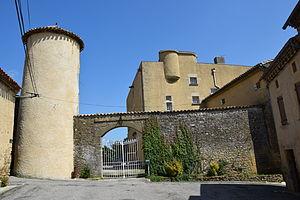
Château de Payra-sur-l'Hers
Cet article recense les monuments historiques de l'Aude, en France.
Le château de Payra-sur-l'Hers est un château situé à Payra-sur-l'Hers, en France.